Lanzhou

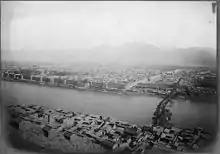
Lanzhou and the Zhongshan Bridge under construction in 1909 taken by Robert Sterling Clark

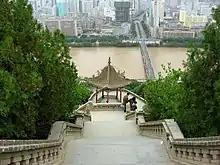
View on Zhongshan Bridge from Baita Mountain Park

Originally in the territory of the ancient Western Qiangs, Lanzhou became part of the territory of the State of Qin in the 6th century BC.